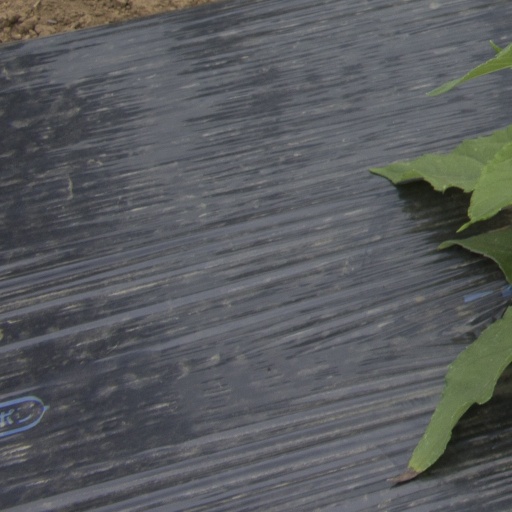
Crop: Jerusalem artichoke